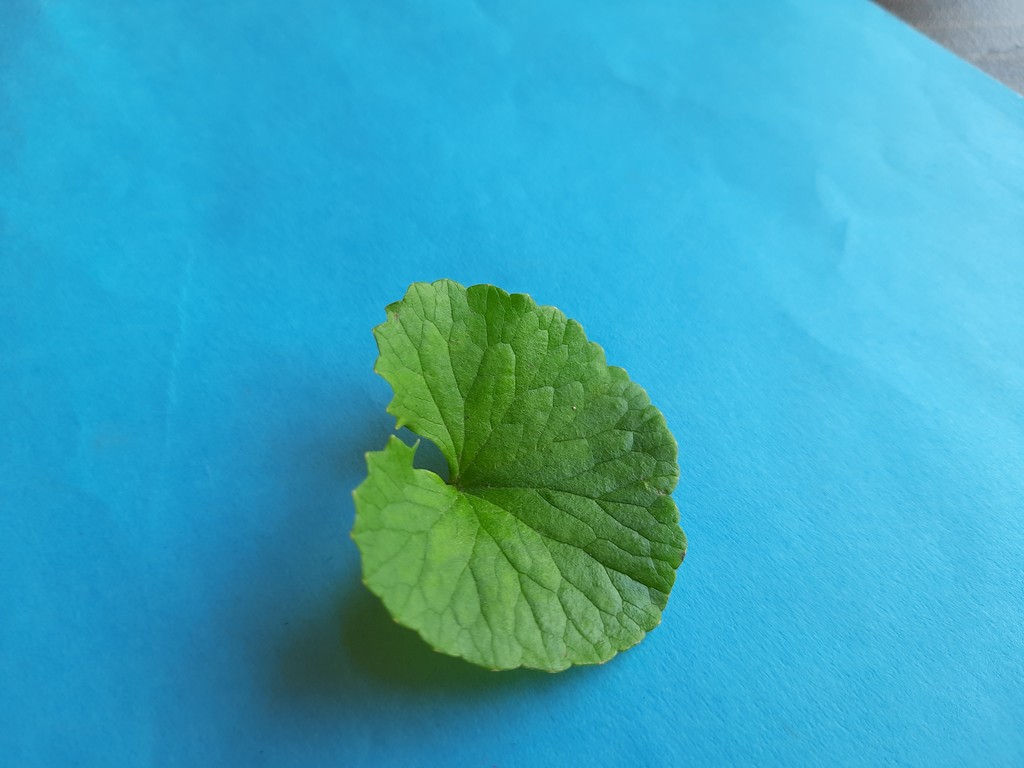
Label: Healthy